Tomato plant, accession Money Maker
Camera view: tilt-top (135 deg); turntable rotation: 270 degrees
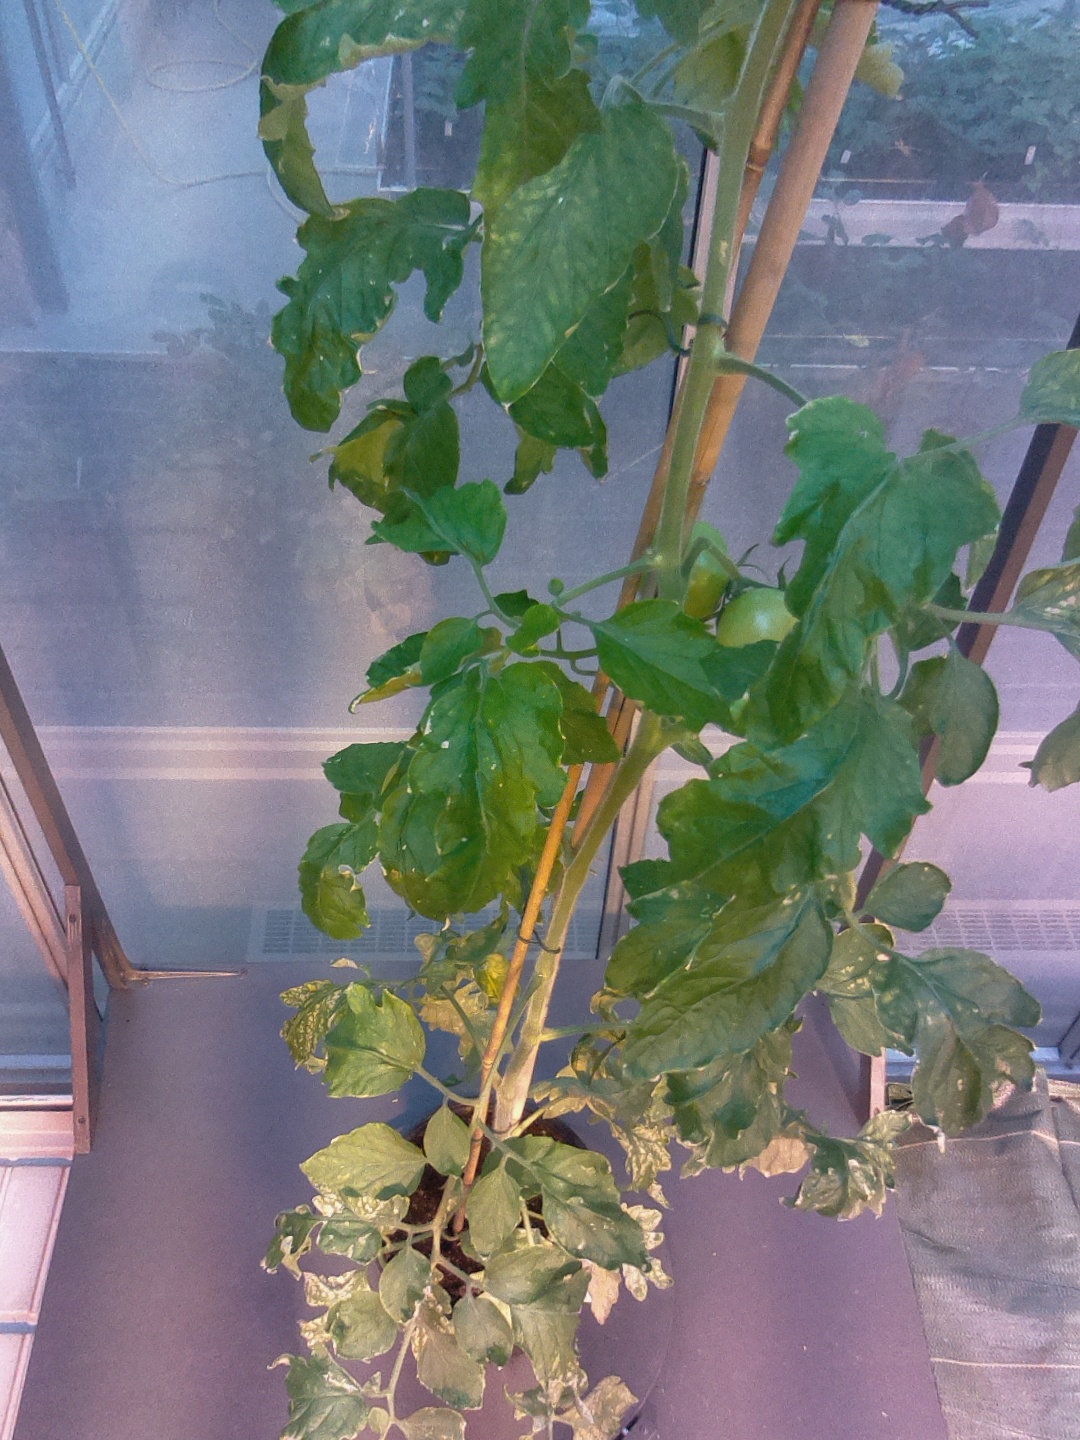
BBCH growth stage 75: 50%-60% of final fruit size